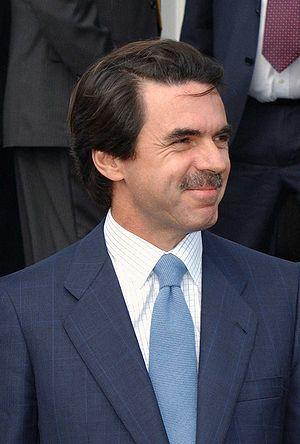
Cet article dresse la liste des présidents du gouvernement d’Espagne ou leur équivalent depuis 1705.